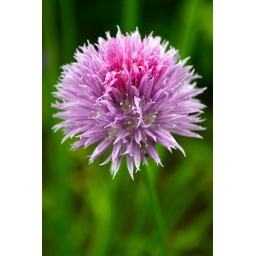
Flower on the chive plant in our front flower bed.